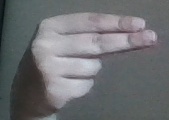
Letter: ain